Askeri İnzibat

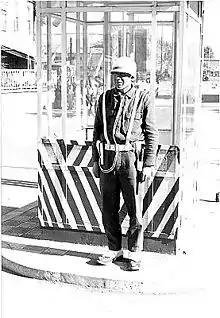
Askeri İnzibat member between 1972-3 in Samsun

The Askeri İnzibat, or "AS.İZ", is the Military Police of the Turkish Armed Forces; it constitutes a very small dedicated force that handles military security and military crimes. Their area of jurisdiction is generally limited to military bases. Some of the other duties they perform include the protection and VIP detail provided to important bases or commanders and control of traffic inside the bases. They can be identified using the very obvious “AS. İZ.”, printed in large letters across the front of their helmets.